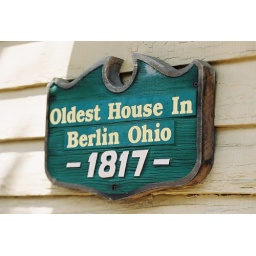
Well, the sign sums it up, it was on an old house in Amish country